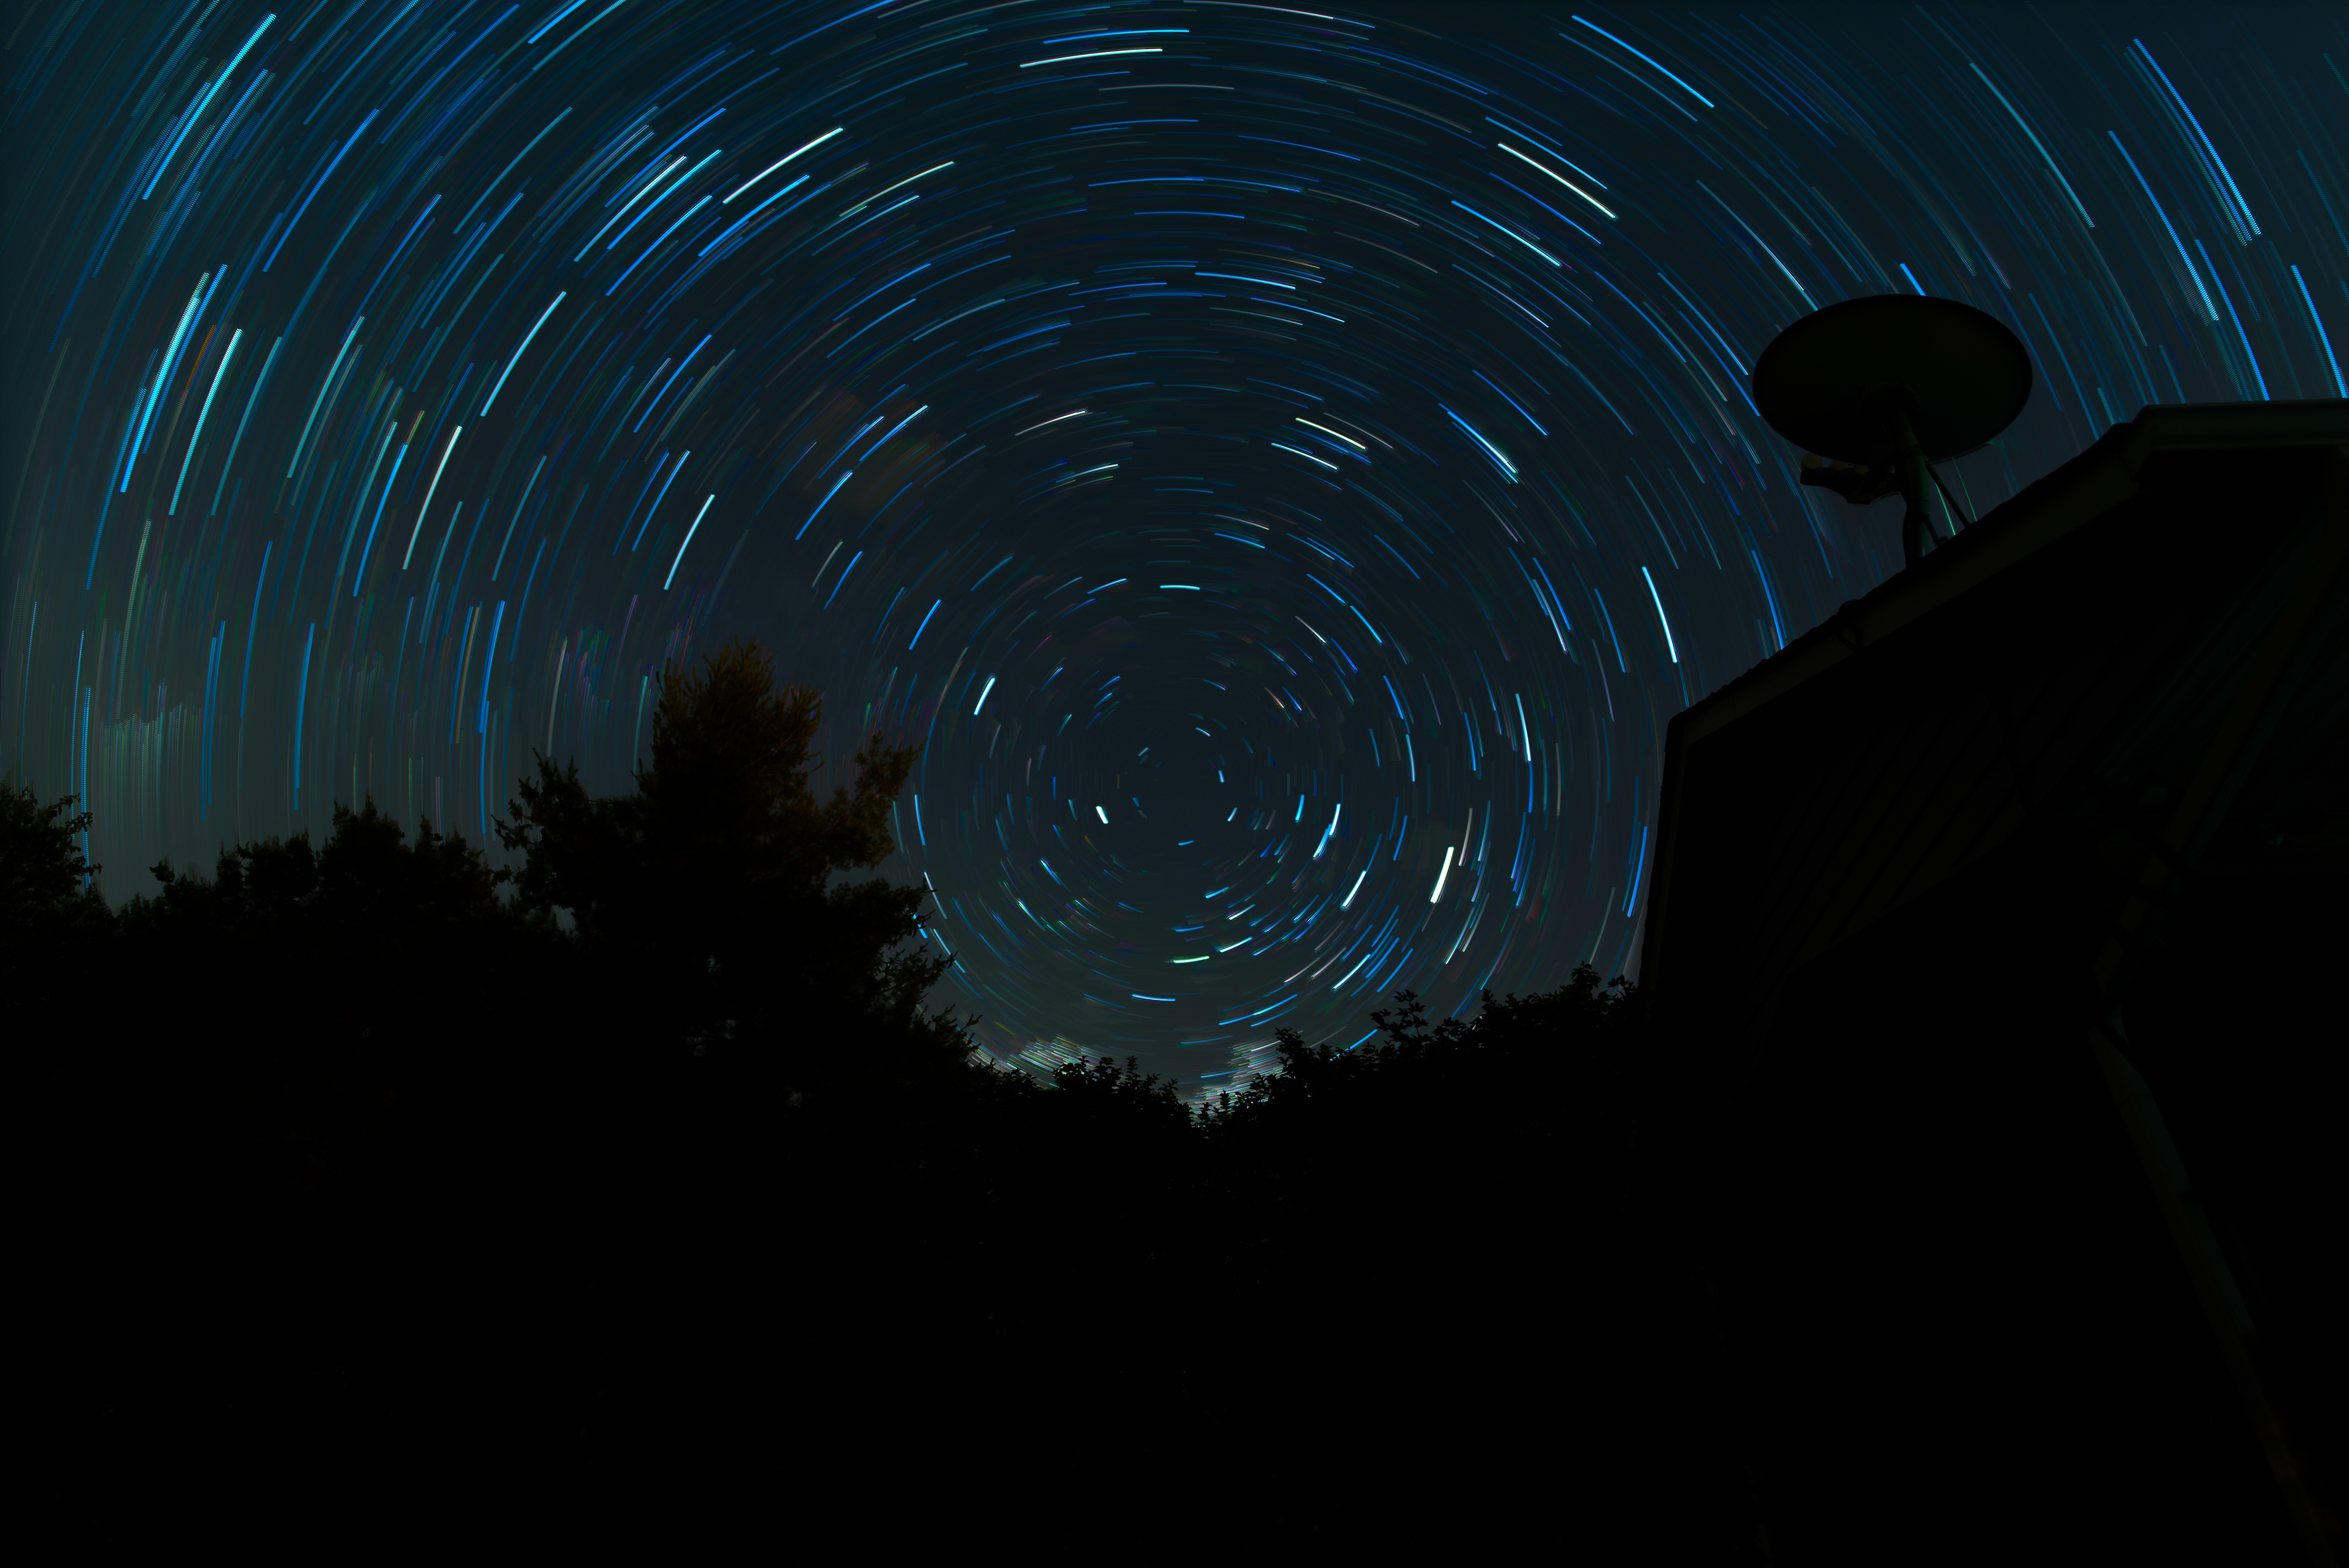
light, night, star, atmosphere, reflection, space, darkness, blue, moonlight, star movement, outer space, astronomy, timelapse, starline, screenshot, atmosphere of earth, computer wallpaper